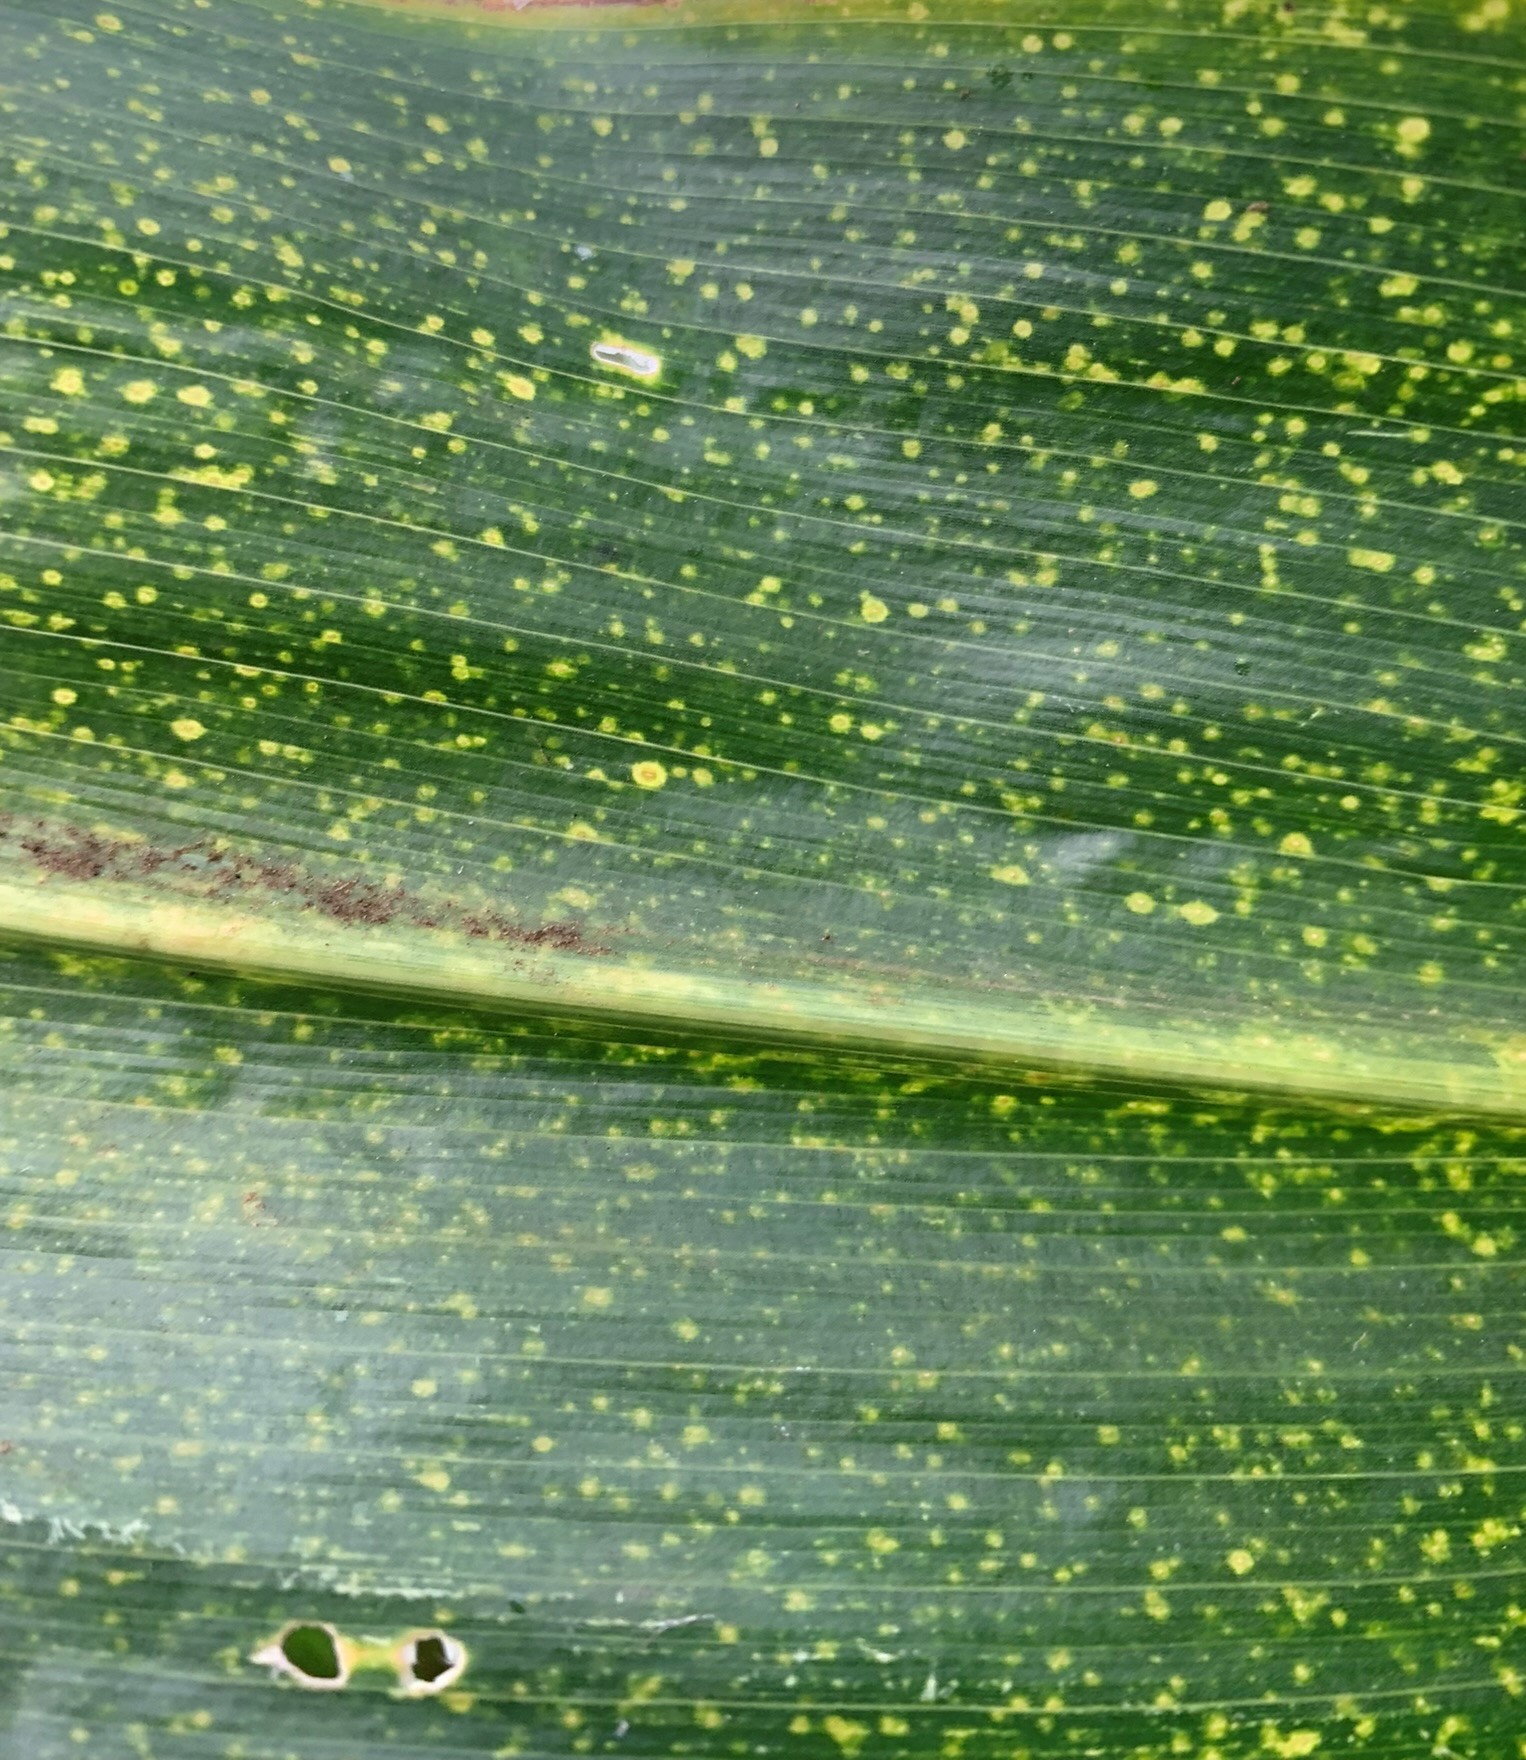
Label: MLN